French cruiser D'Assas

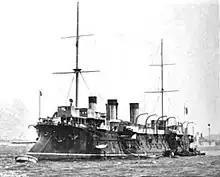
"D'Assas" early in her career

By 1904, "D'Assas" had been assigned to the (Naval Division of the Far East and Western Pacific), which also included the armored cruisers and . "D'Assas" got underway from Brest on 9 March, bound for Saigon, where she was to replace the protected cruiser . She was tasked with escorting the four destroyers , , , and to the East Asia station, but repeated engine problems with "D'Assas" forced the destroyers to proceed independently. The cruiser, meanwhile, had to stop for repairs in Algiers in French Algeria and then again at Lubang Buaya in the Dutch East Indies. After arriving in Indochina, "D'Assas" joined the rest of the unit. On 8 February 1905, while steaming with "D'Assas" and "Gueydon", "Sully" ran aground and could not free herself. "D'Assas" and "Gueydon" took off her crew and began salvage efforts, but the cruiser could not be pulled free, and eventually broke in two.